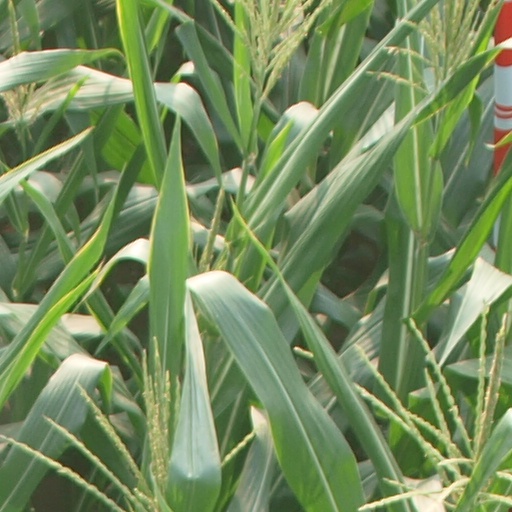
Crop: maize; corn